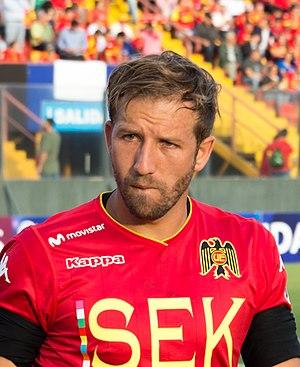
Felipe Seymour, né le 27 juillet 1987 à Santiago, est un footballeur chilien qui joue au poste de milieu défensif à Cruzeiro EC.